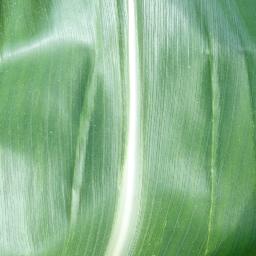
Label: Corn___healthy